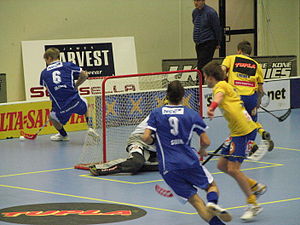
Floorball / Regler / Bold i spil og ude af spil
Bolden spilles bag målet.
Floorball er en holdsport i hockeyfamilien med 5 markspillere og en målmand på hvert hold. Man spiller med stave og plastikbold med huller på en indendørsbane med 50 cm høje bander. Kampe spilles i tre perioder af 20 minutter.